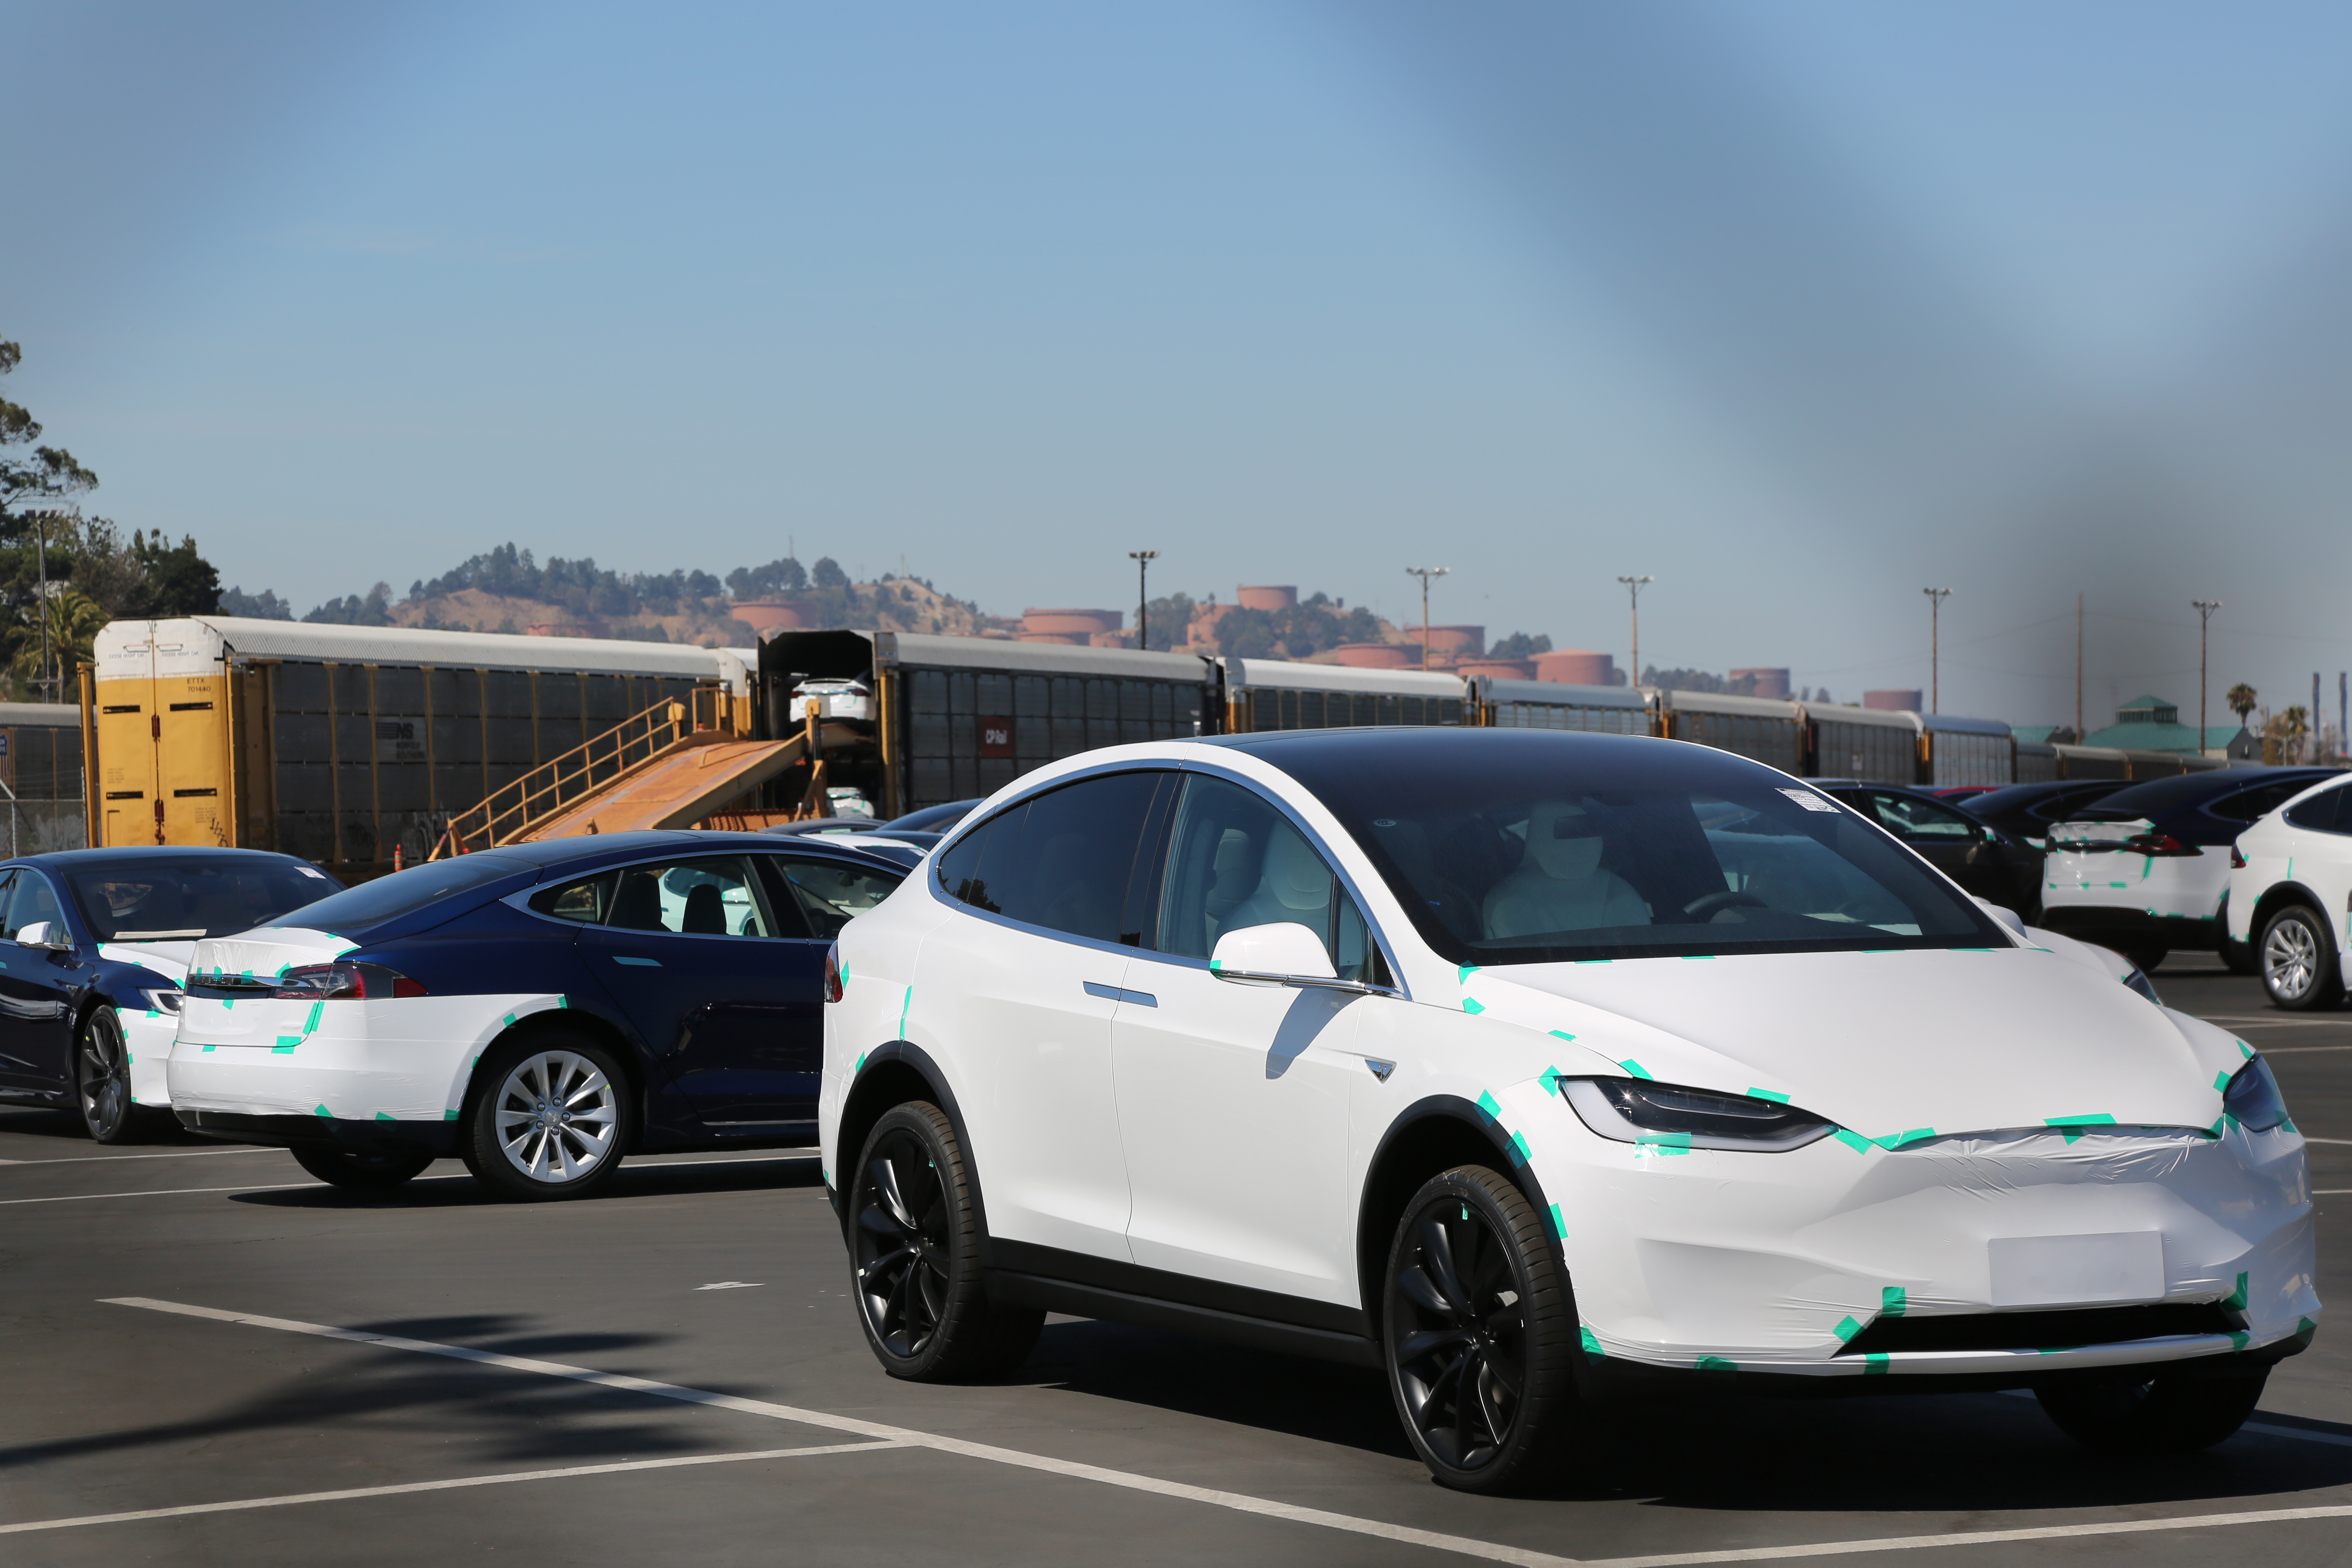
car, vehicle, sedan, land vehicle, automobile make, automotive design, executive car, mid size car